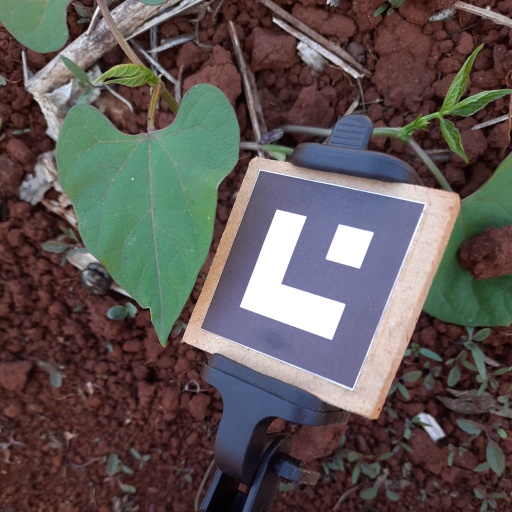
Observations: wavy surface, eating holes in the edge, under shade